Crab Creek

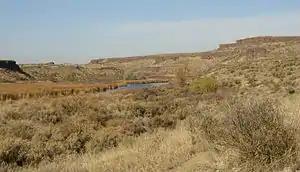
Crab Creek in the Drumheller Channels.

The Okanogan lobe of the Cordilleran Glacier moved down the Okanogan River valley and blocked the ancient route of the Columbia River, backing up water to create Lake Spokane. As the Okanogan lobe grew the Columbia was rerouted into the Grand Coulee. Flowing across the current Grand Coulee-Dry Falls region, the ice-age Columbia then entered the Quincy Basin near Quincy, Washington & joined Crab Creek at Moses Lake, following Crab Creek's course southward past the Frenchman Hills and turning west to run along the north face of the Saddle Mountains, there to rejoin the previous and modern course of the Columbia River just above the main water gap in the Saddle Mountains, Sentinel Gap.